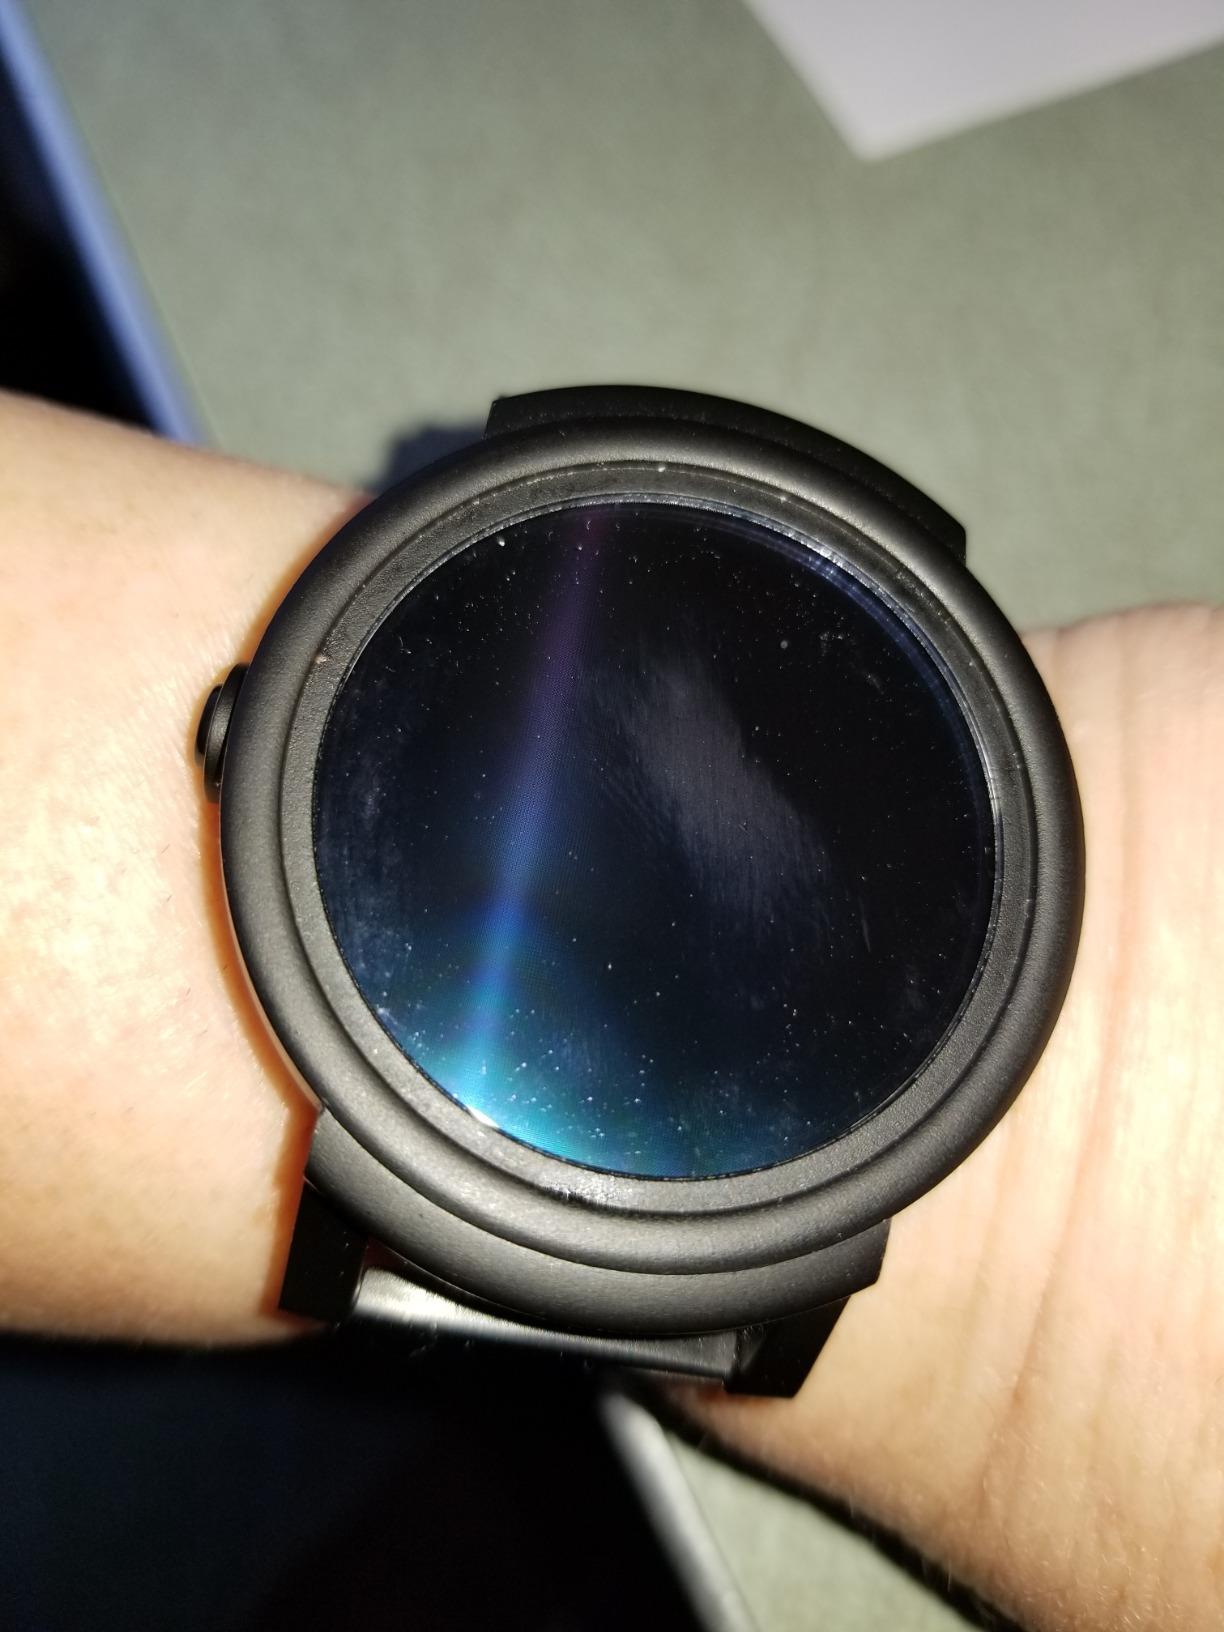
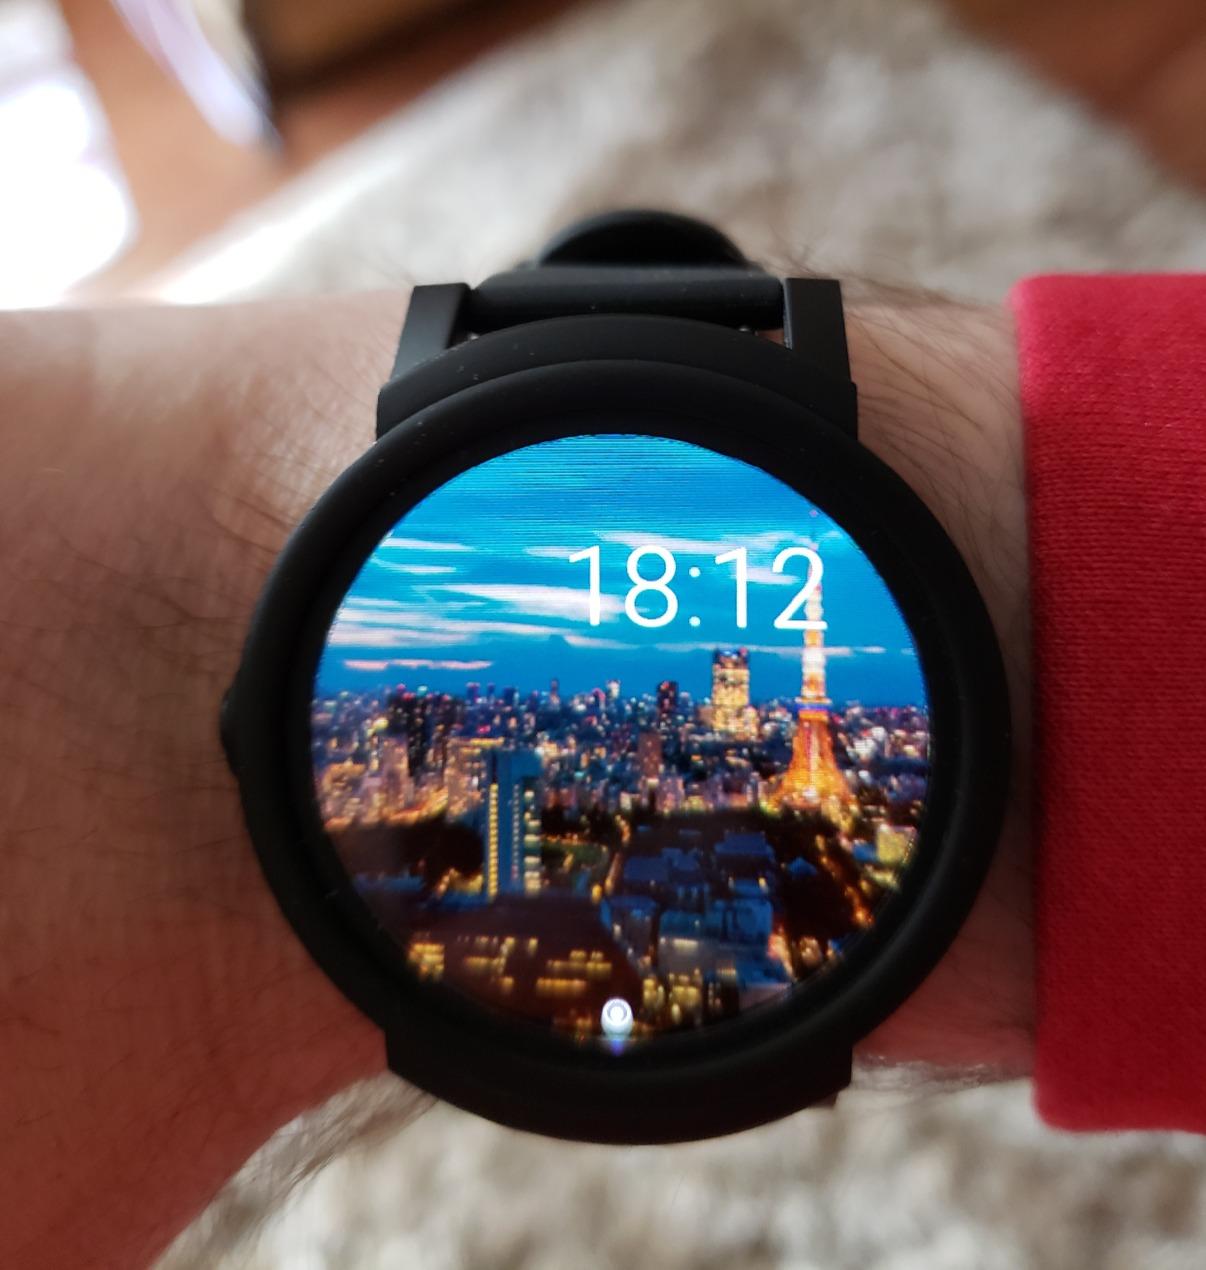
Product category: smartwatch
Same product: yes